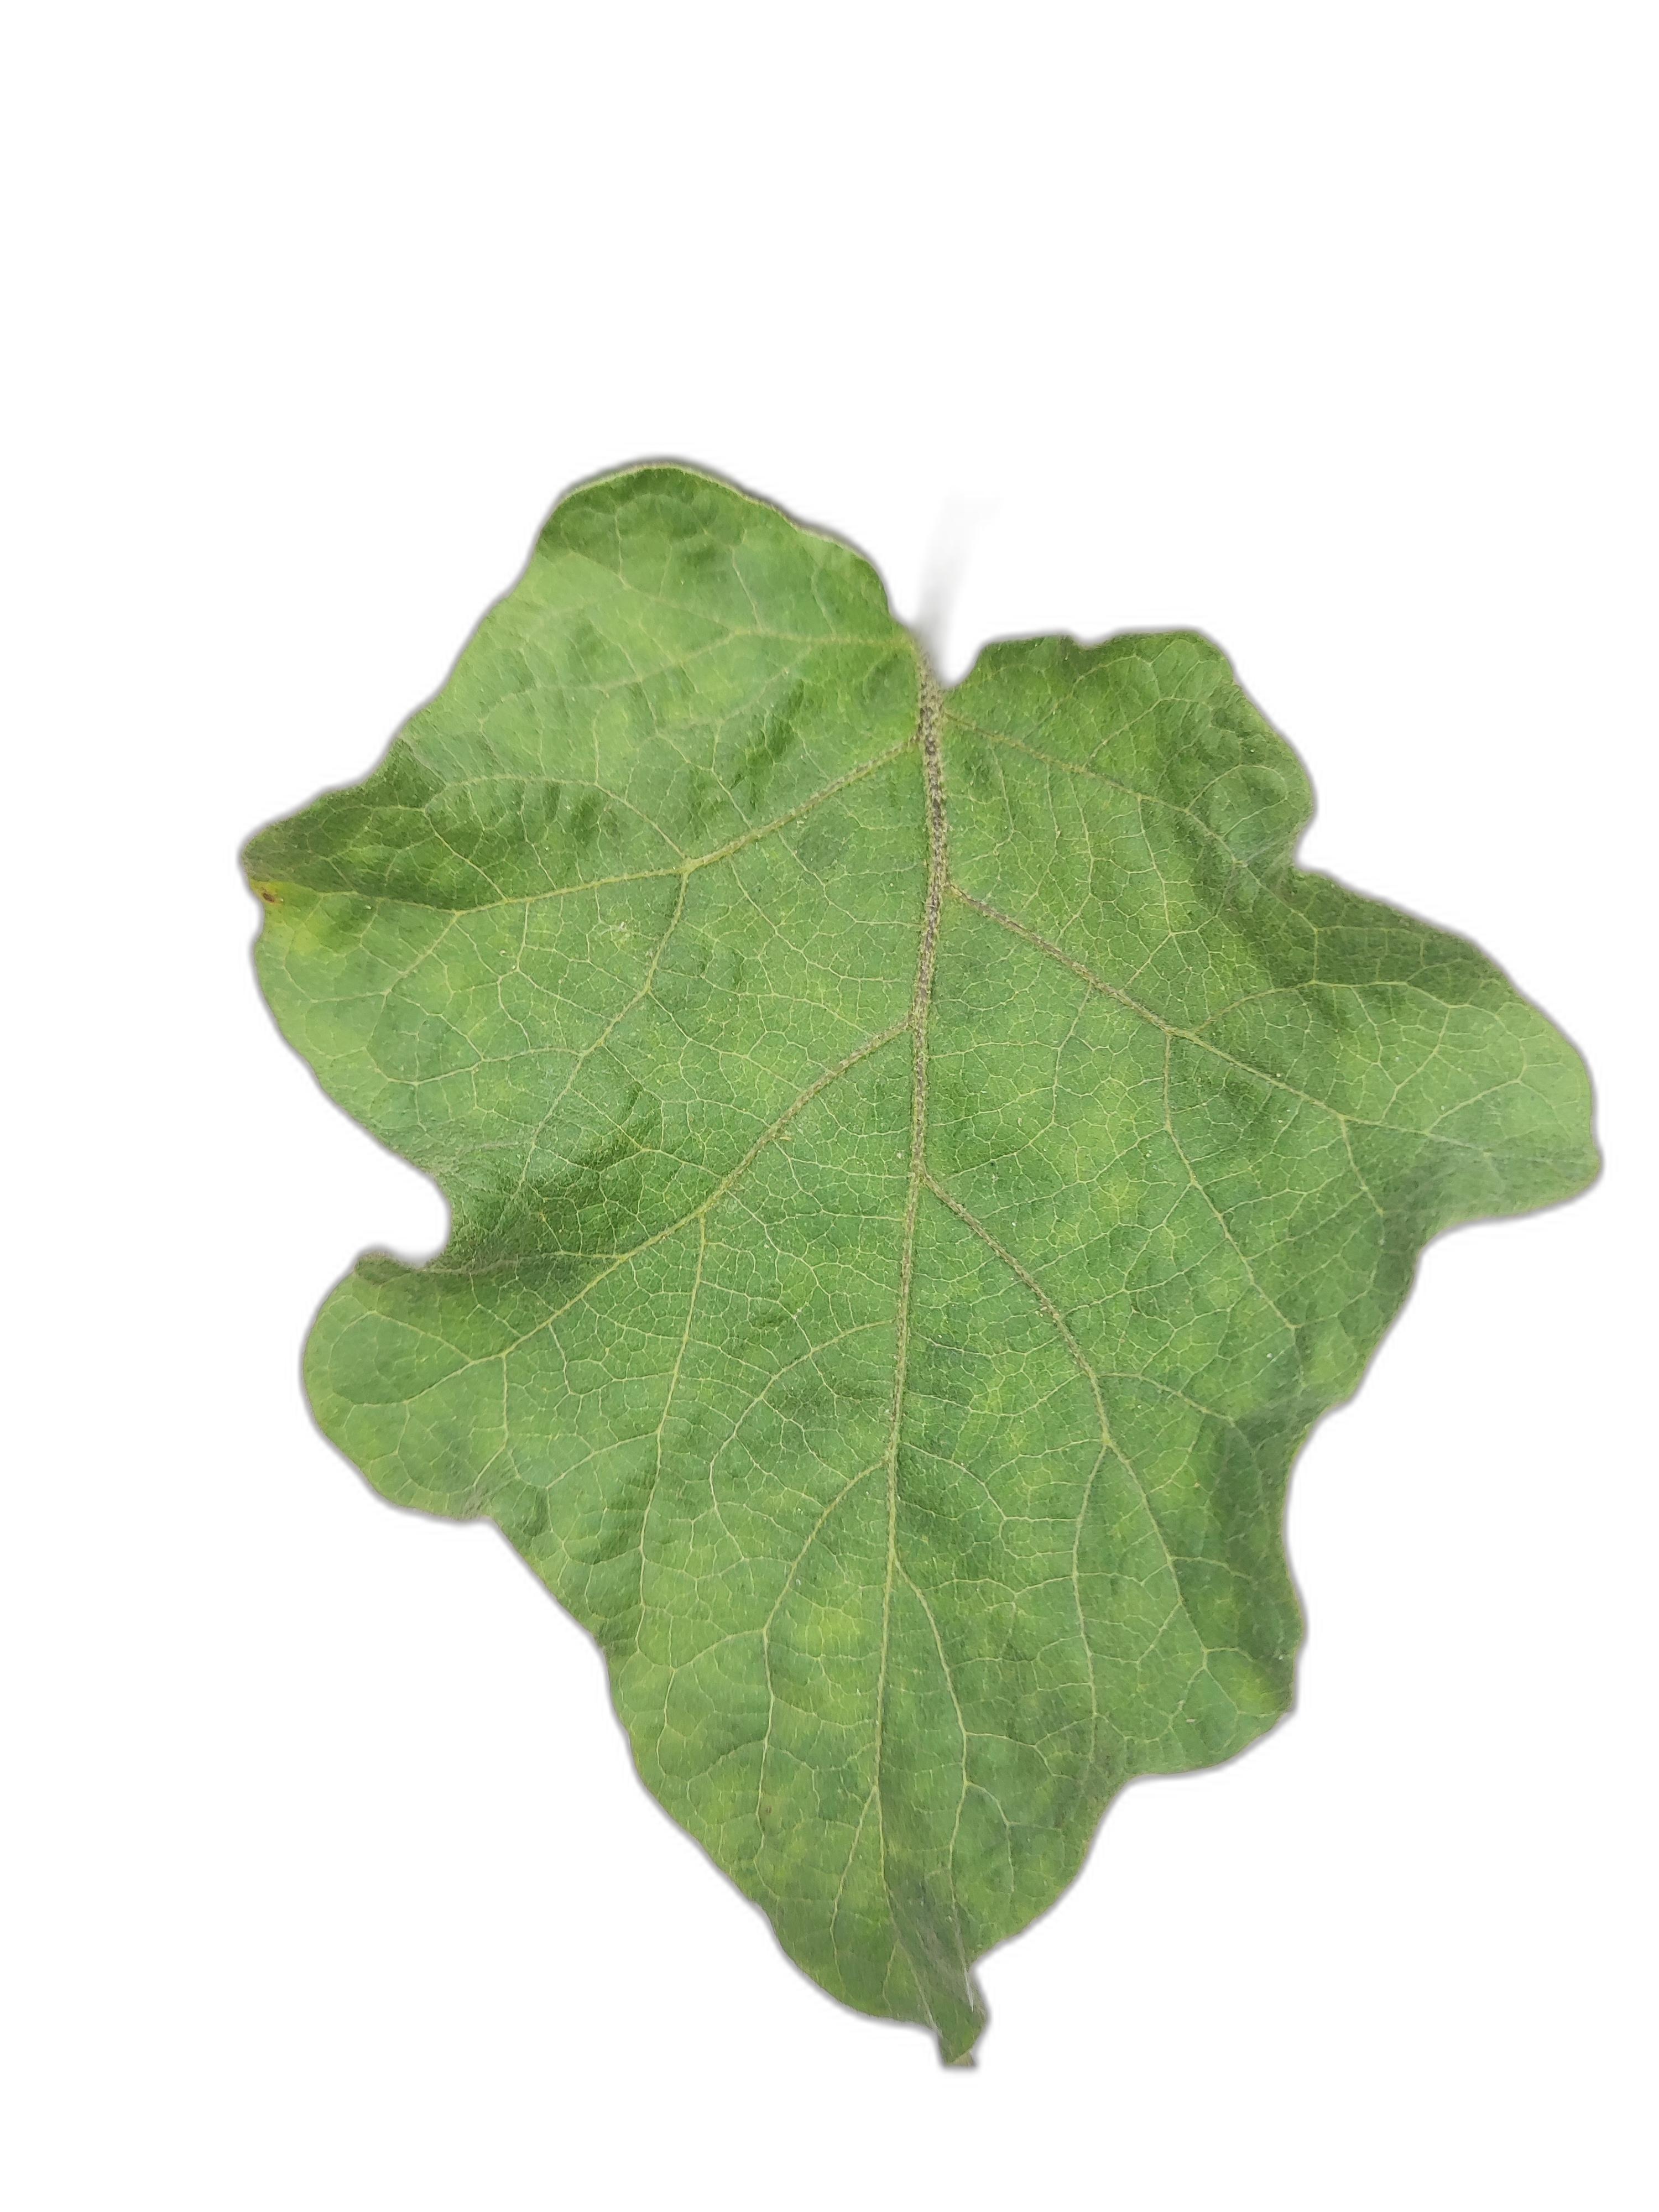
Label: Healthy Leaf